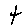
Label: 4